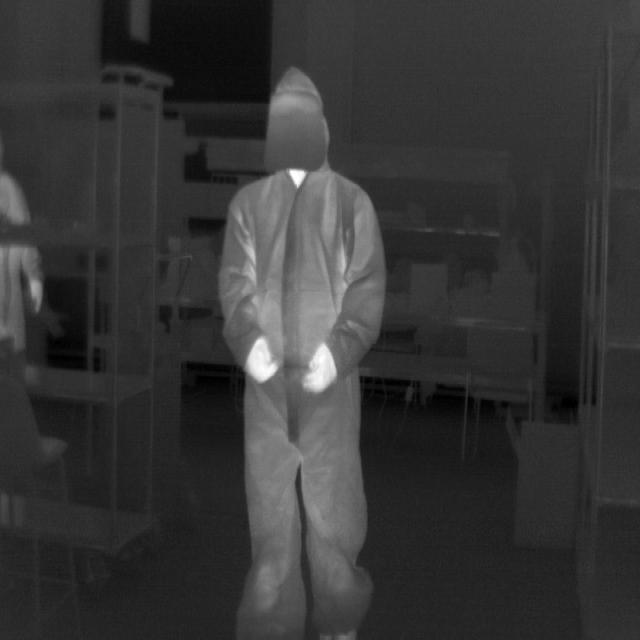
Detected objects:
label: person